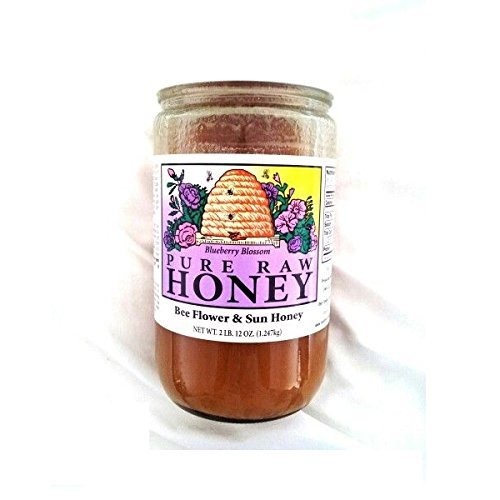
Item Name: Bee Flower and Sun Honey - Blueberry Blossom - Case of 12 lbs
Value: 192.0
Unit: Fl Oz

Price: 147.99